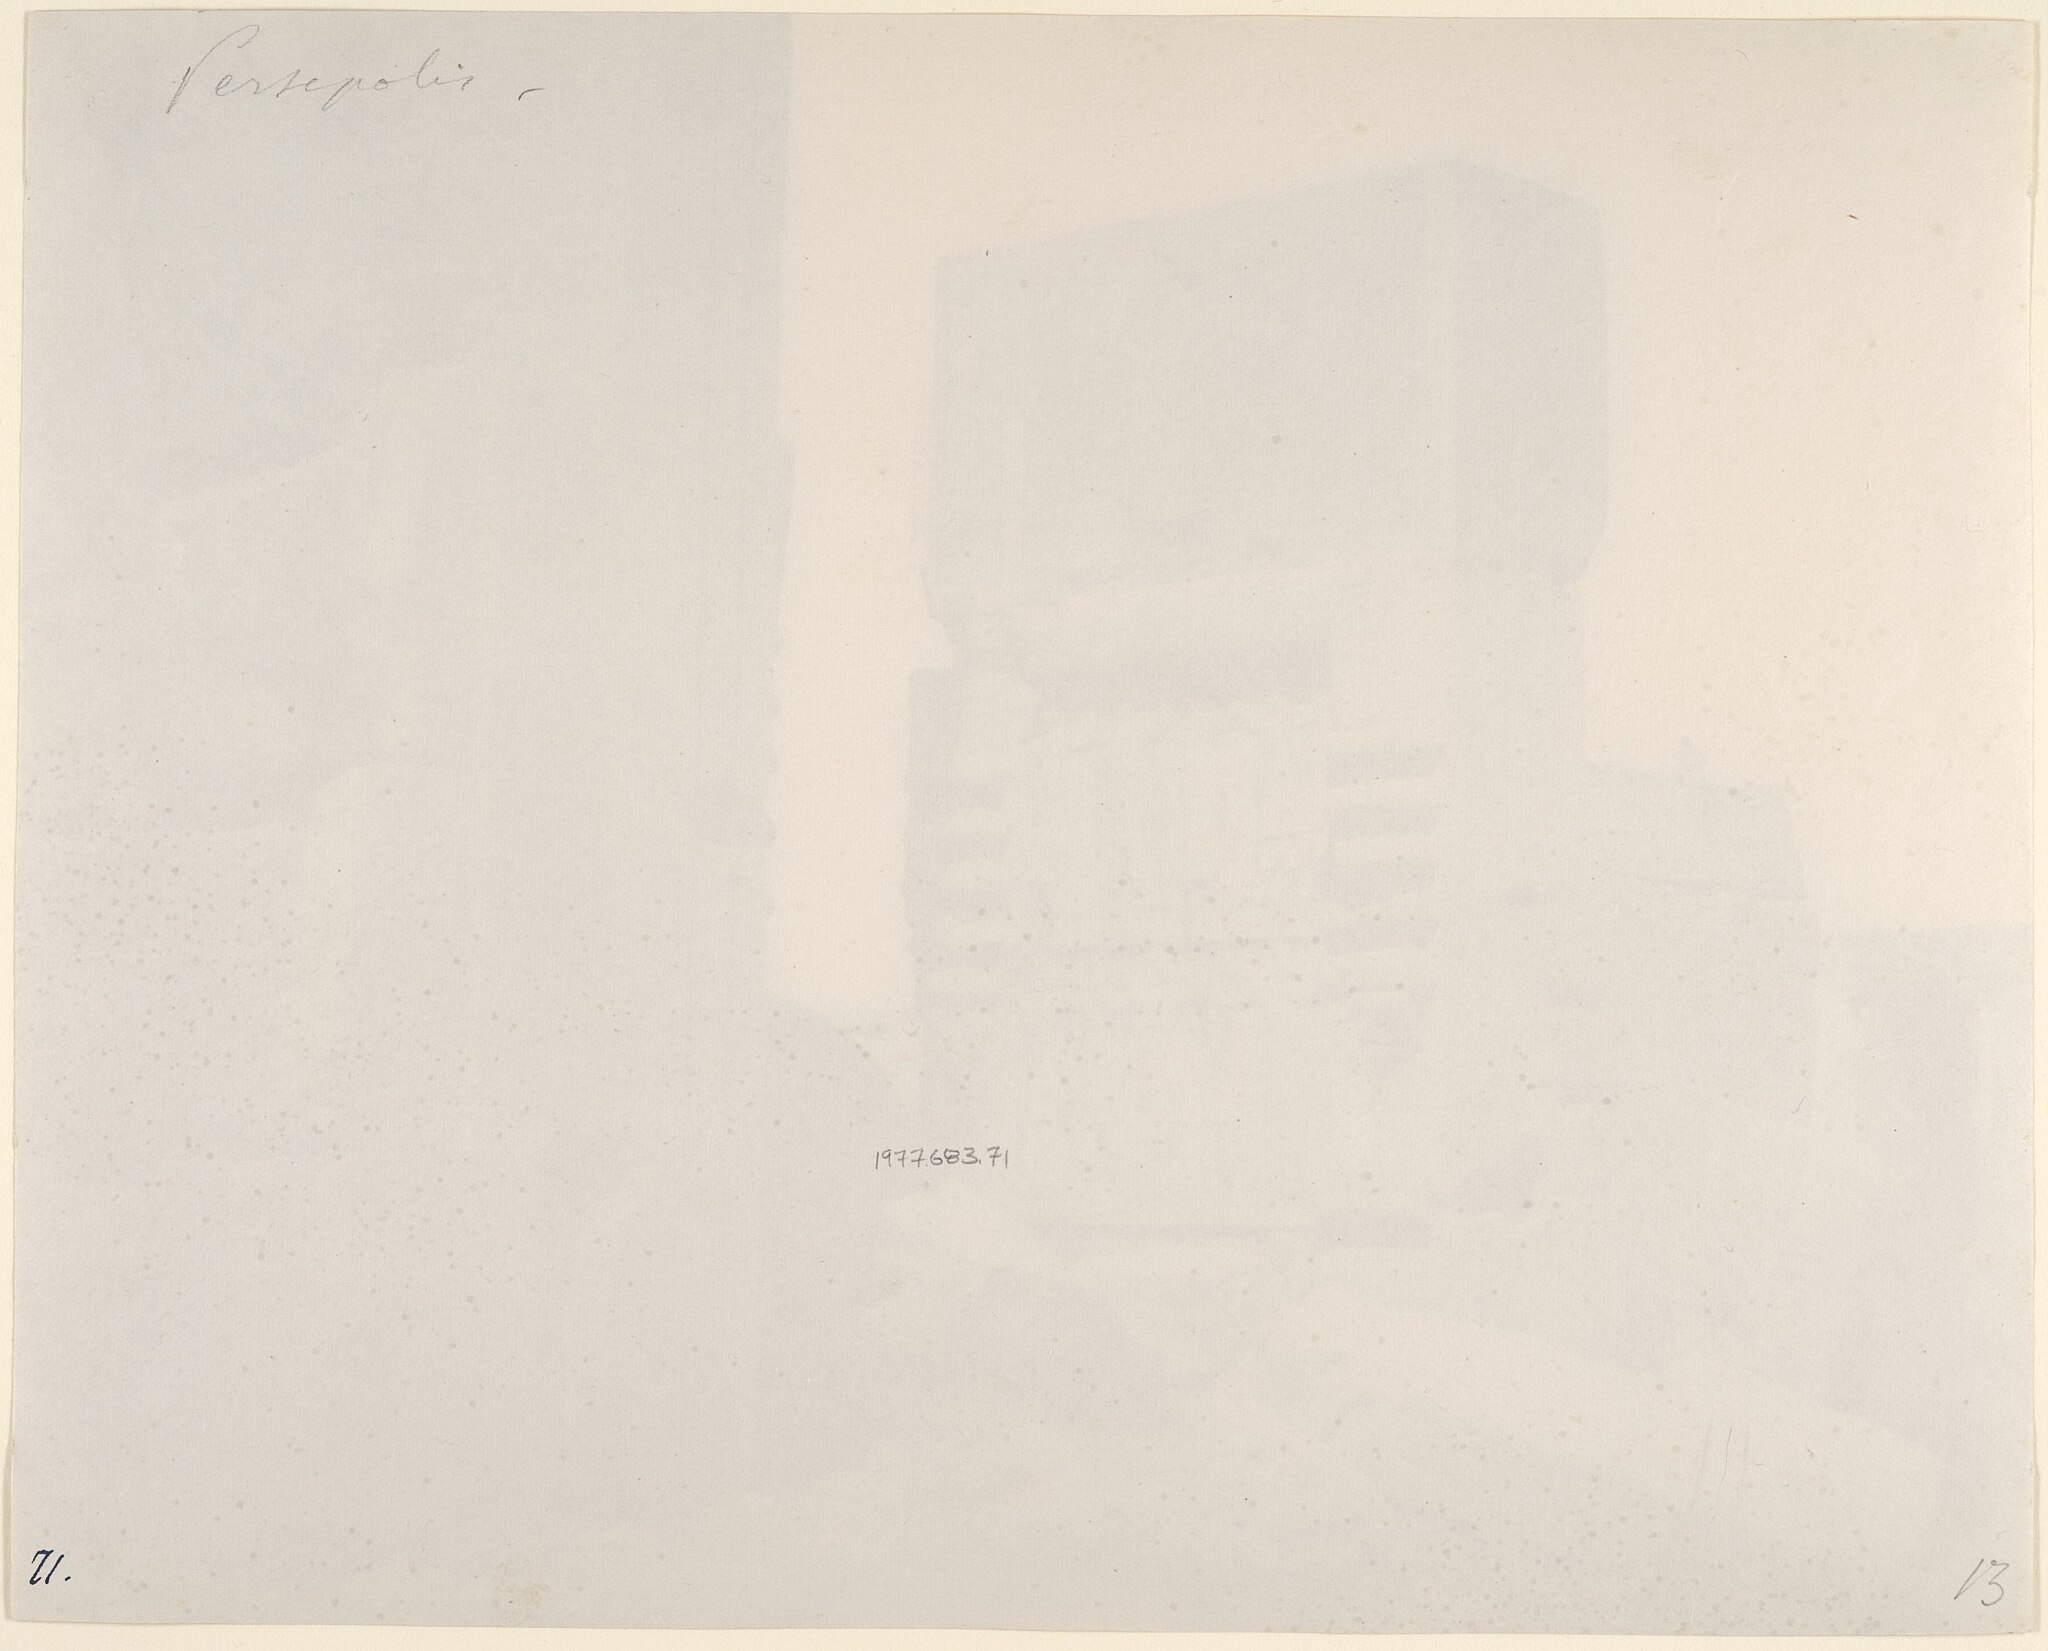
Title: Persepolis
Description: Photograph; Photographs
Date: 1840s–60s
Categories: CC-Zero, Department of Photographs, Metropolitan Museum of Art, Artworks without Wikidata item, Artworks with known accession number, Images from Metropolitan Museum of Art, GWToolset Batch Upload, Albumen prints in the Metropolitan Museum of Art, Persepolis in the 19th century, Gift of Charles K. and Irma B. Wilkinson, Historical photographs of Iran by Luigi Pesce